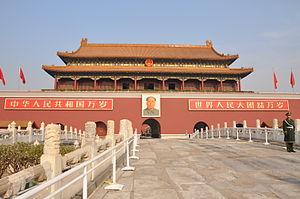
Le portrait de Mao Zedong de la place Tian'anmen est un portrait géant de Mao Zedong peint en 1966 et installé sur la porte Tian'anmen, place Tian'anmen à Pékin. Il s'agit d'une œuvre réalisée par plusieurs peintres chinois qui se succédèrent au fil du temps dont Zhang Zhenshi, le créateur de l'œuvre en 1950, puis Wang Guodong et Ge Xiaoguang.